South African Class 19B 4-8-2

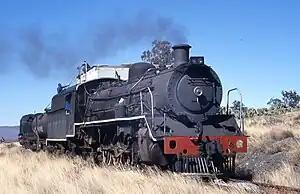
No. 1412 taking water at Blouwater, c. 2001

In 1930, the South African Railways placed fourteen Class 19B steam locomotives with a 4-8-2 Mountain type wheel arrangement in service. One of them was later reboilered and reclassified to Class 19BR.